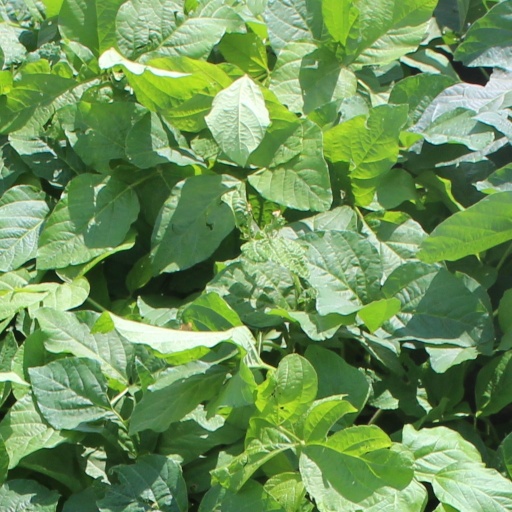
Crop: soybean